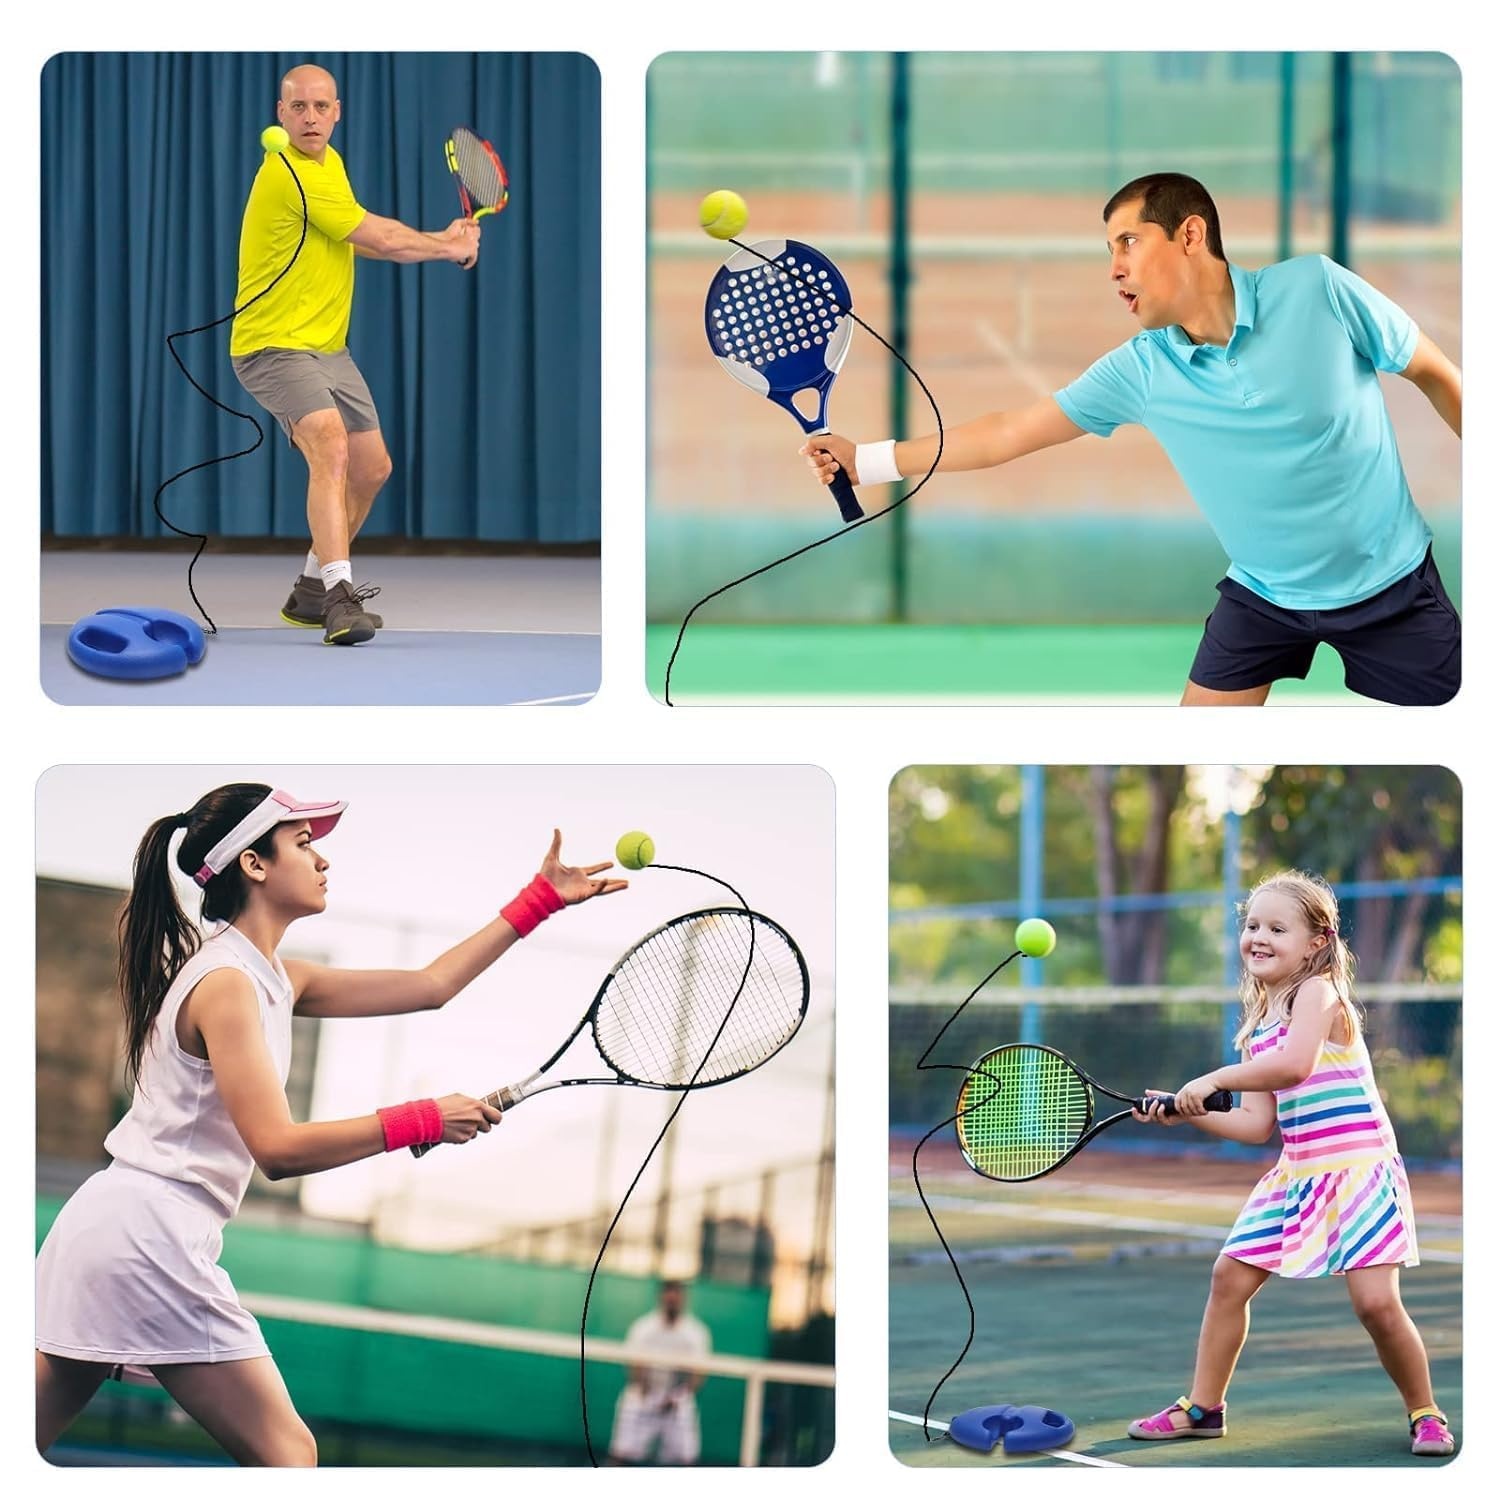
Tennis Trainer Rebound Ball with String Convenient Tennis Training Gear Tennis Practice Device Solo Tennis Training Equipment for Self-Pracitce |Tennis Practice Trainer
Your browser does not support the video tag. Tennis Training Set Tennis trainer rebound ball kit is made of durable and high-quality high-density PE plastic. Includes 1 string tennis trainer rebound balls and 1 trainer base. Solo Tennis Training No need for a partner or ball machine. When you hit the ball, the tennis ball will rebound again by the traction line to achieve the effect of repeated strikes. Get started to train your serve, forehand and backhand easily. Clever Design The top is a semi-circular groove design, tennis balls can be placed when not in use. The middle part is designed as an annular groove, so you don't have to deal with entangled rubber string. The anti-skid material at the bottom will holds the training base in place. Easy to Carry The lightweight tennis trainer is designed as a hollow structure kettle. After practice, simply wrap the cord around the base and take it with you. At the same time, a handle is added to the side to make carrying more convenient and comfortable. Widely UseTennis trainer rebounder tools are very suitable for friends, family members or children who like to play tennis. The tennis practice rebounder can be used for outdoor training, such as parks, tennis courts,back gardens.
Brand: kyaratoy.com
Category: Sporting Goods > Athletics > Tennis > Tennis Training Aids > Tennis Fitness Equipment